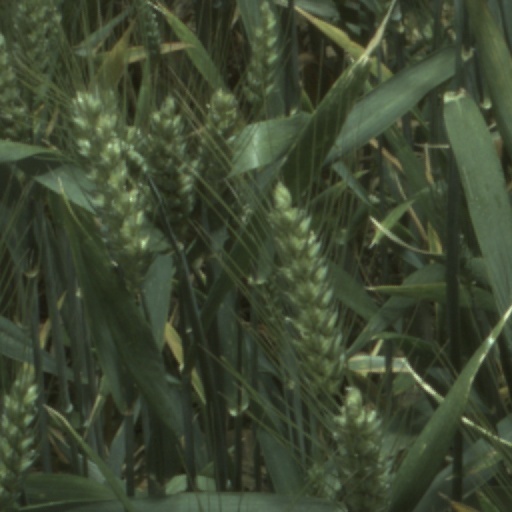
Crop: wheat